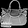
Label: Bag